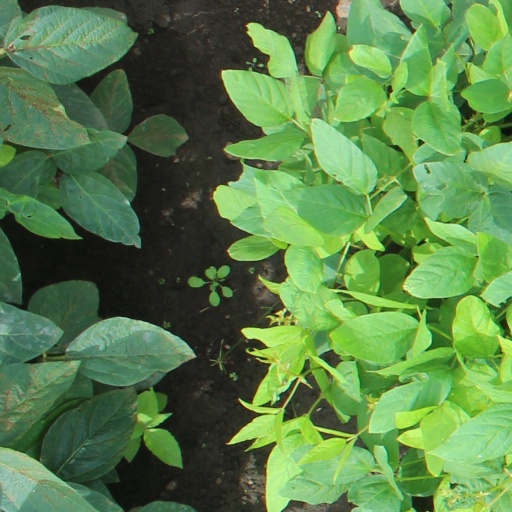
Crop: soybean